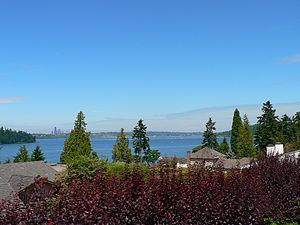
Mercer Island est une ville des États-Unis, située dans le Comté de King dans l'État de Washington. La ville est située sur une des îles du Lac Washington.